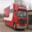
Label: truck